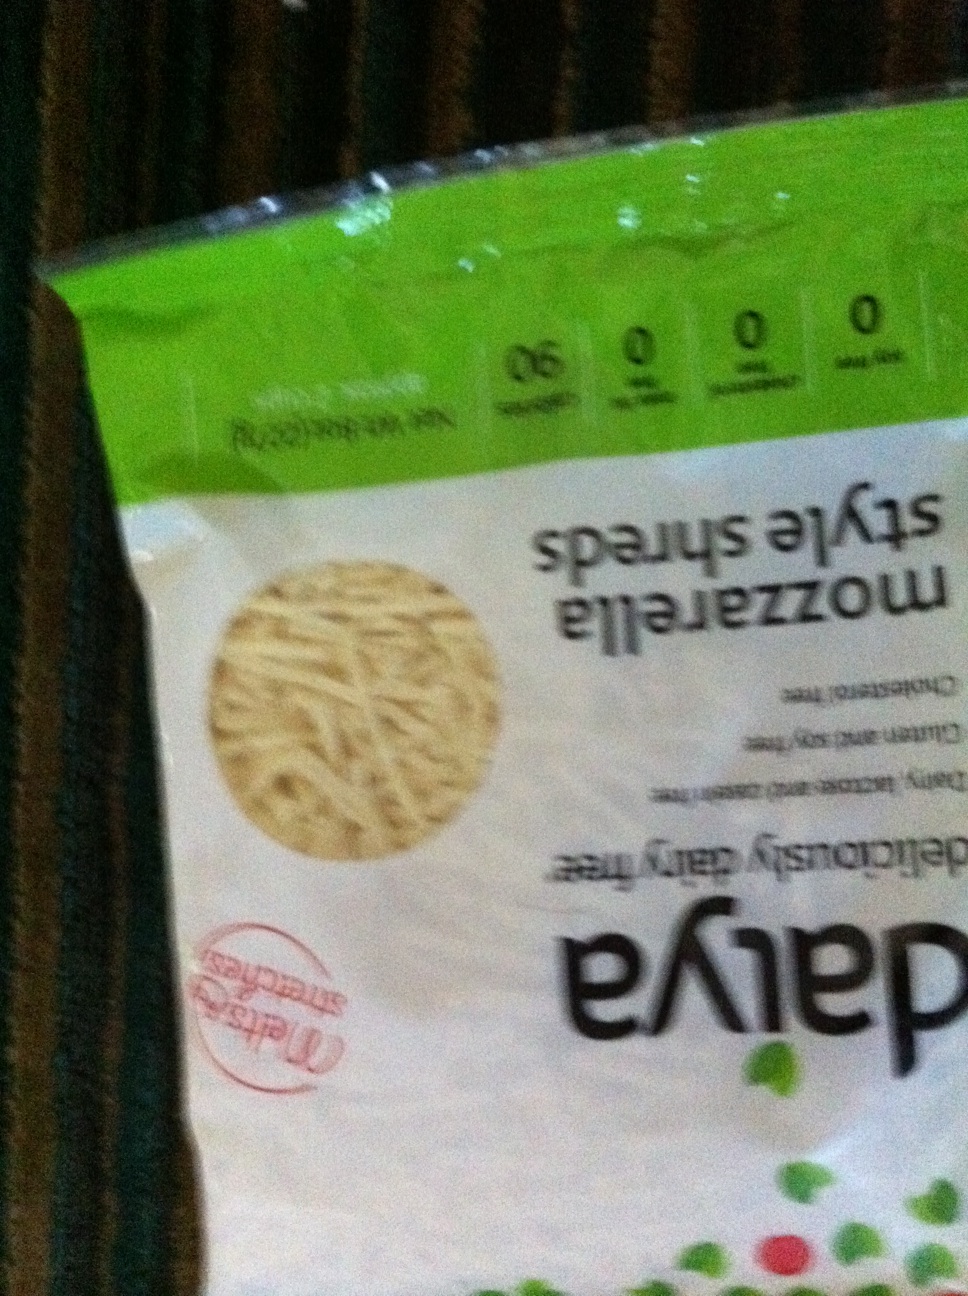Question: What's the expiration date on this nondairy cheese?
Answer: unanswerable